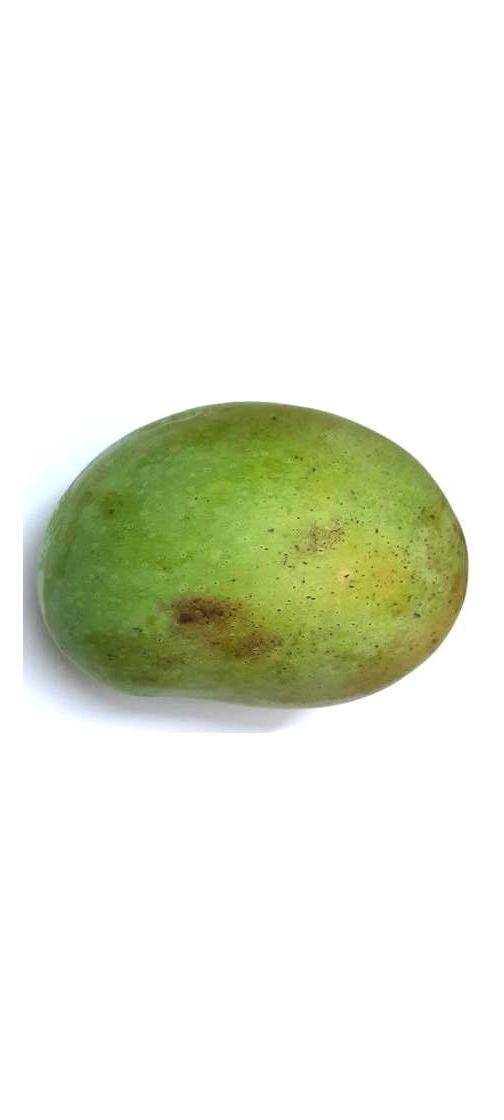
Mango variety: Fazli Shurmai